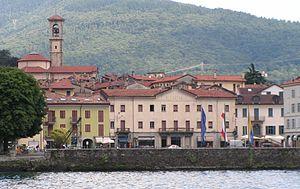
Luino est une commune de la province de Varèse en Lombardie. Luino est sur la rive du lac majeur.